Orange College of Breda

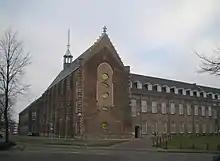
The "Kloosterkazerne", home of the college

The Orange College of Breda was a college of higher learning at Breda in the Dutch Republic in the middle of the 17th century, teaching divinity, philosophy, mathematics, and law.